Middle-earth: Shadow of Mordor

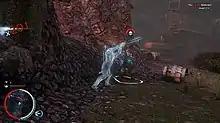
In this gameplay screenshot, Talion is using Celebrimbor's wraith-like abilities to defeat an enemy boss.

"Middle-earth: Shadow of Mordor" is a third-person open world action-adventure video game, where the player controls a ranger by the name of Talion who seeks revenge on the forces of Sauron after his family, consisting of his wife and son, are killed by those that lead them. Players can travel across locations in the game through parkour, riding monsters, or accessing Forge Towers, which serve as fast travel points. Though Talion is mortally felled in the game's introduction, the wraith of the Elven Lord Celebrimbor is able to use his power to keep Talion alive, along with gifting him wraith-like abilities. Missions in the game feature main story missions that follow Talion's quest for revenge, side missions that involve following Gollum to find artifacts that are tied to Celebrimbor's past, missions to free the human slaves that have been captured by the Uruk armies and forced to work for Sauron, and additional quests to help forge new abilities for Talion's sword, bow, and dagger. The player also has the freedom to pursue side quests and roam around Mordor, with special activities to collect specific flora or to hunt certain creatures, or to find old artifacts or Elvish seals.